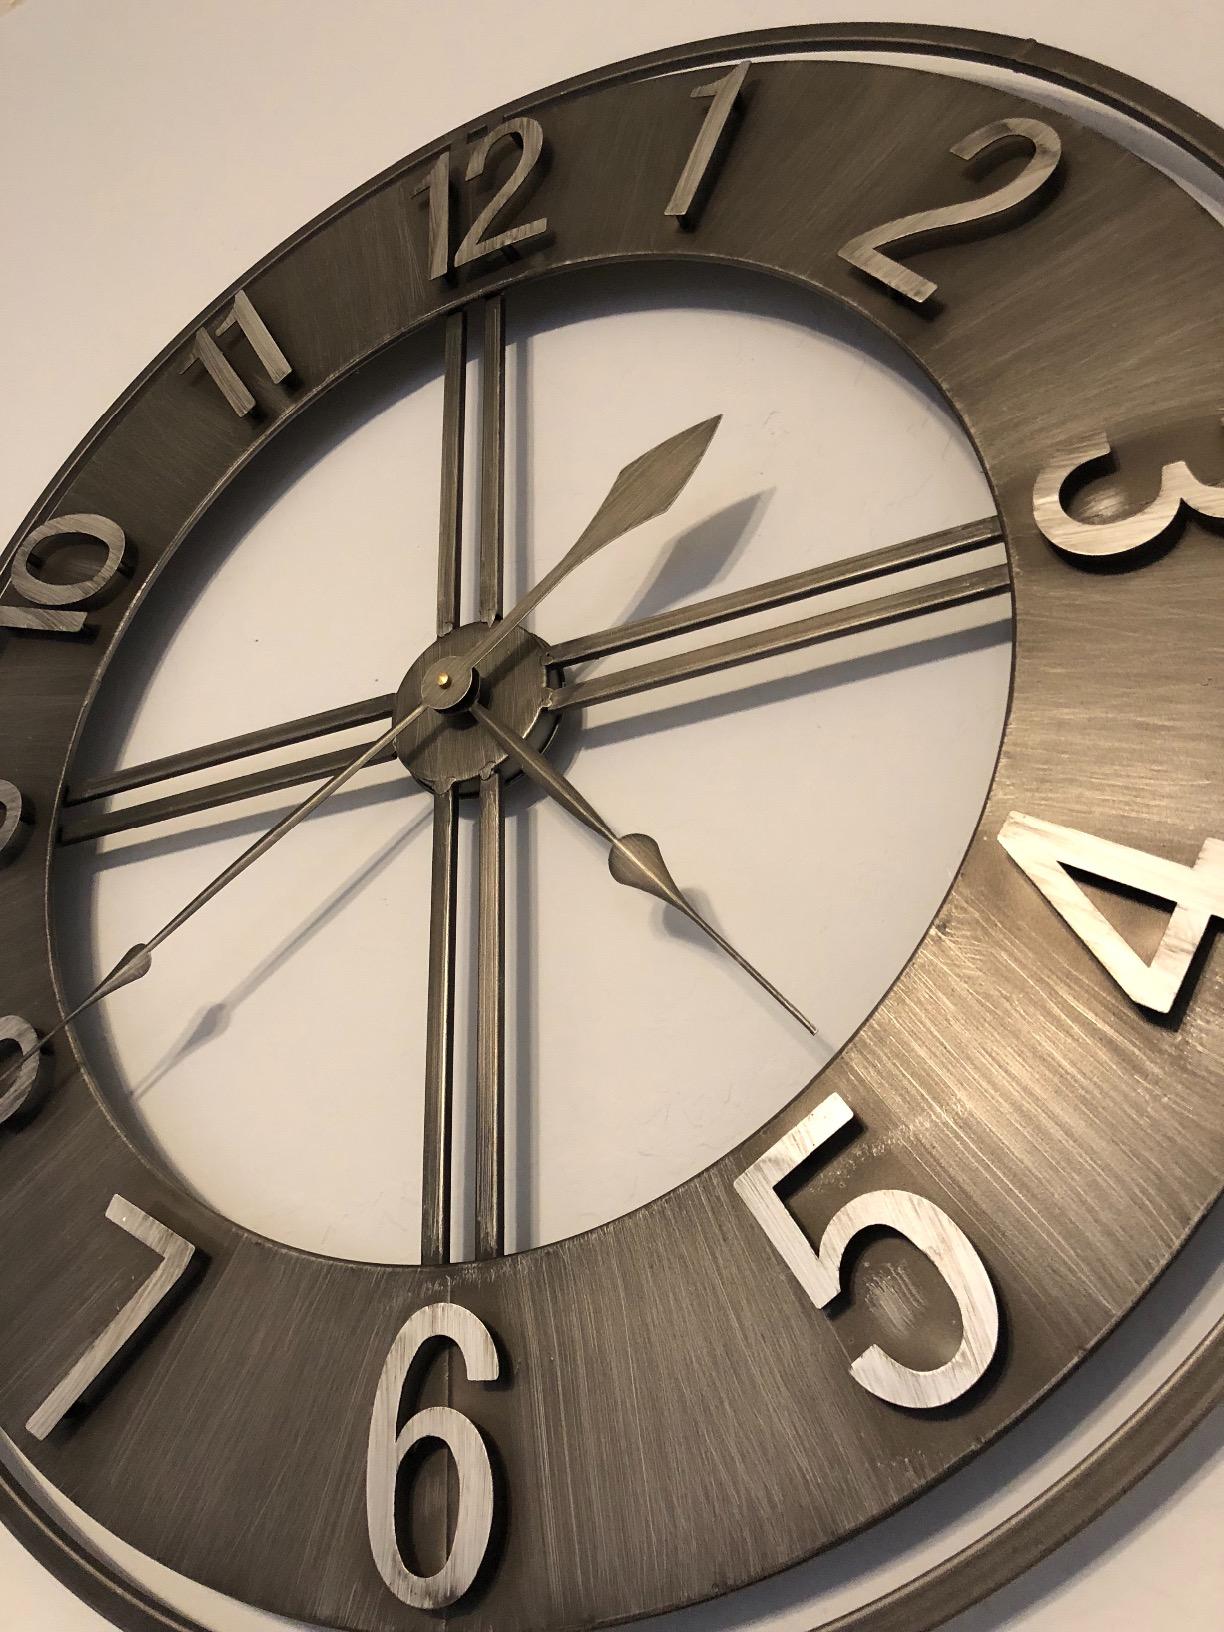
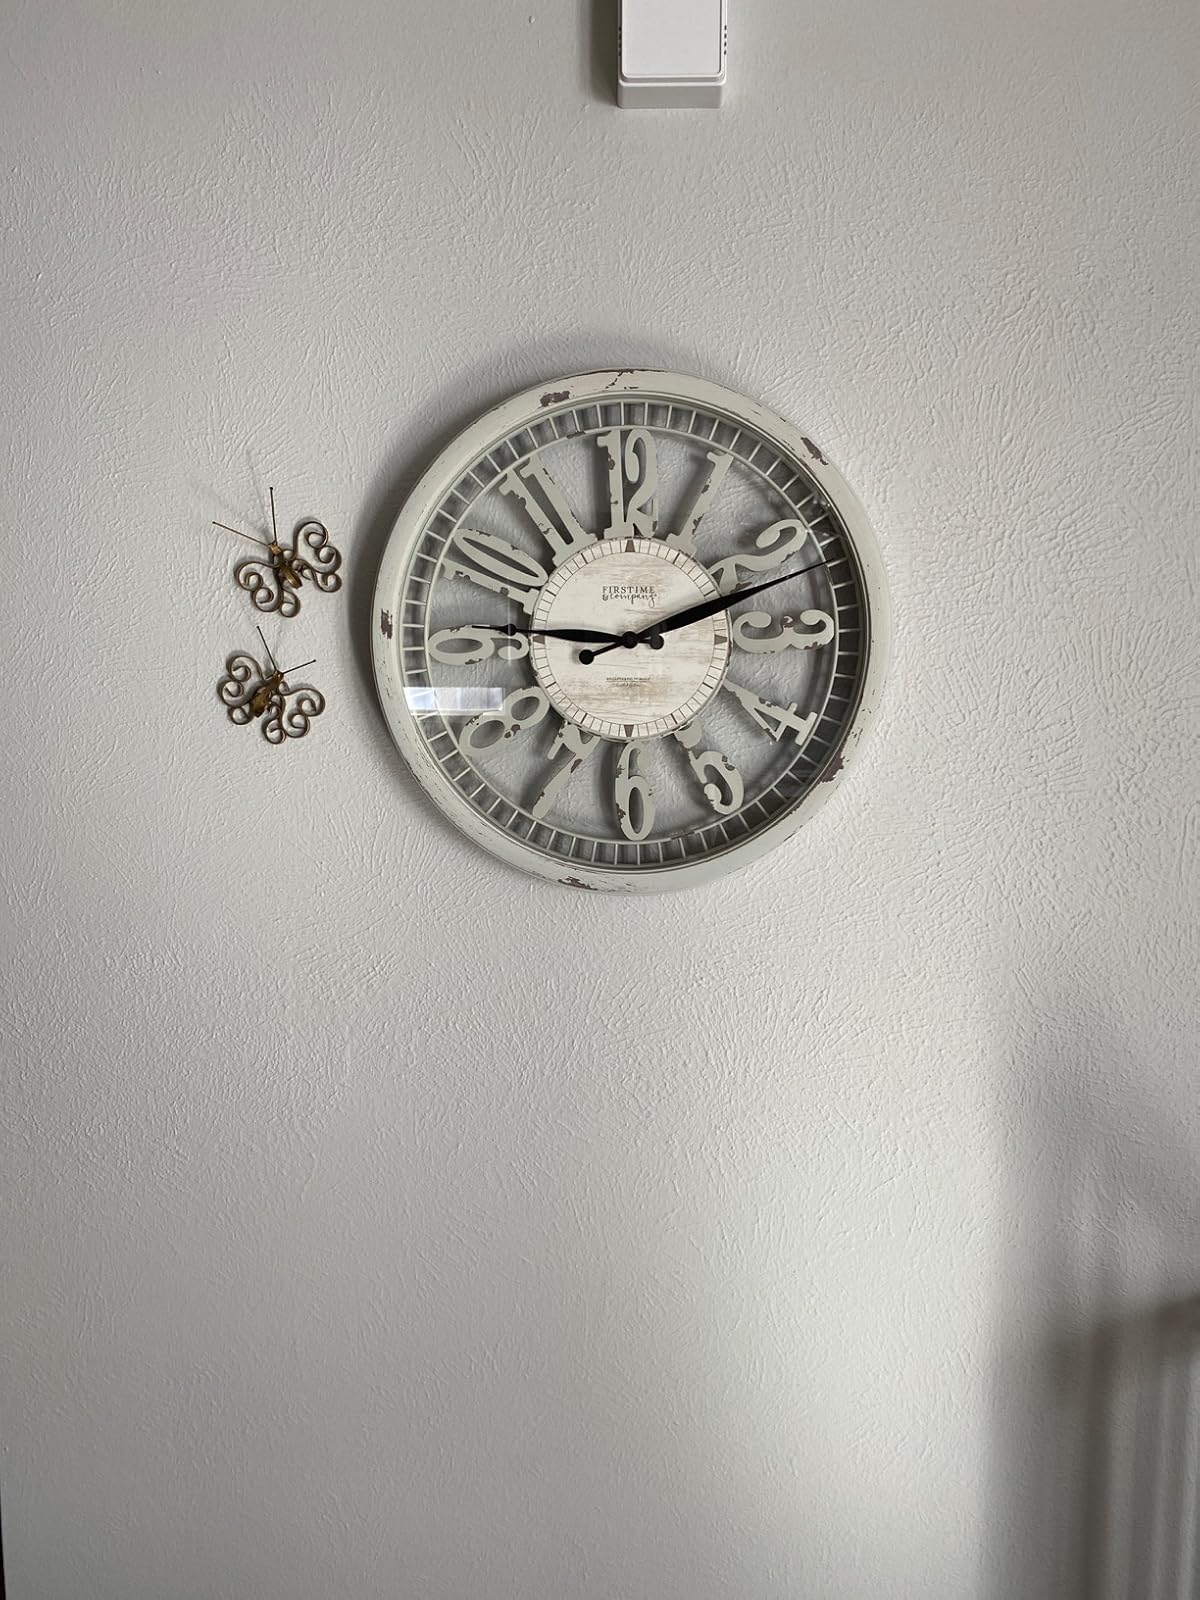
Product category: clock
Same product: no